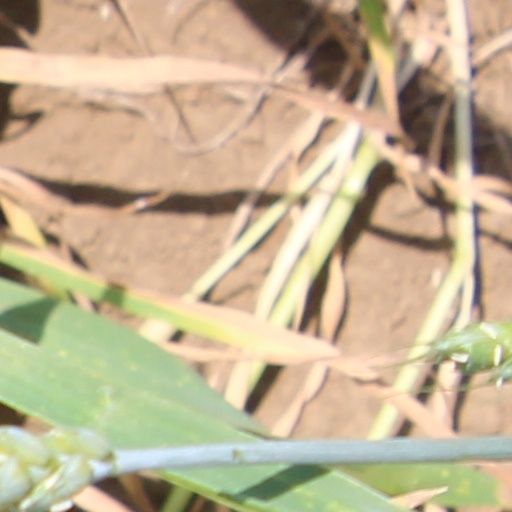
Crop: wheat